Józef Lewartowski

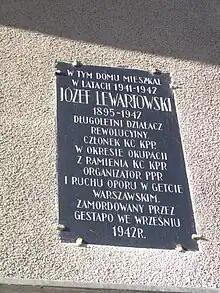
In this house lived in the years 1941-1942 JÓZEF LEWARTOWSKI 1895-1942 long term revolutionary

Józef Lewartowski was born in 1895 into a family of poor Torah-observant Jews. His parents were Moishe and Chava Lewartowski. He joined the Poale Zion in 1918. In 1920 Lewartowski was member of the Provisional Polish Revolutionary Committee. He was co-founder of Communist Party of Poland and member of the Central Jewish Bureau. On 9 April 1926 he was arrested and sentenced by the Polish court to 3 years in prison. Lewartowski was member and leader of "Prison's Commune" - organization of left-wing political prisoners in Second Polish Republic. He escaped from prison in December 1926 and fled to Moscow. In 1932 Lewartowski returned to Poland. In 1933 he was one of the organizers of labor strike in Łódź and Białystok. In 1934 he was re-arrested and sentenced to 12 years of prison. In prison he met Alfred Lampe, Paweł Finder and Bolesław Bierut. Lewartowski was released from the prison on 1 September 1939 and took part in Defense of Warsaw during the September Campaign. Since 1941 he lived in Warsaw Ghetto. He joined the Polish Workers' Party and in March 1942 he founded of the Anti-Fascist Bloc. Józef Lewartowski died 25 August 1942, shot by Gestapo. He has been awarded the Order of the Cross of Grunwald.